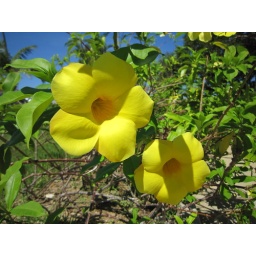
Allamanda cathartica 'hendersonii' Tropical flowers with exciting yellow color are in bloom.